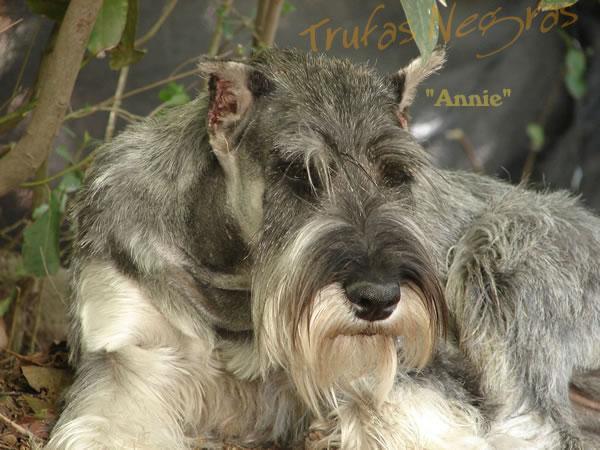
standard_schnauzer